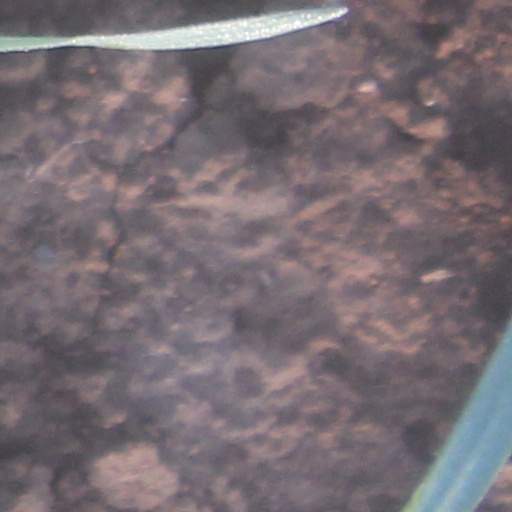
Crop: wheat